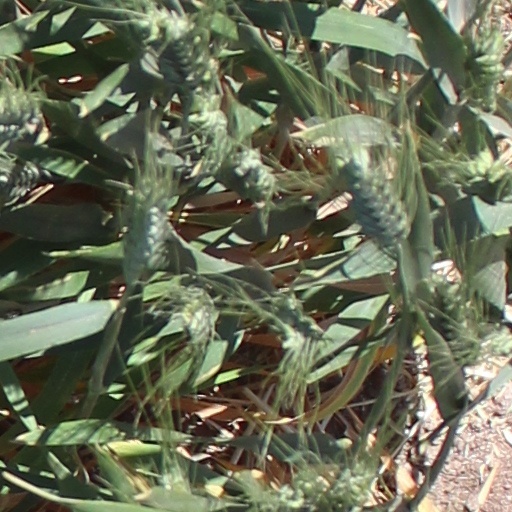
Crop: wheat